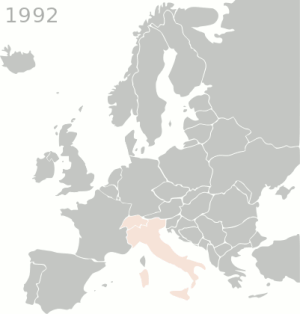
Une cellule photovoltaïque, ou cellule solaire, est un composant électronique qui, exposé à la lumière, produit de l’électricité grâce à l’effet photovoltaïque. La puissance obtenue est proportionnelle à la puissance lumineuse incidente et dépend du rendement de la cellule. Celle-ci délivre une tension continue et un courant la traverse dès qu'elle est connectée à une charge électrique.